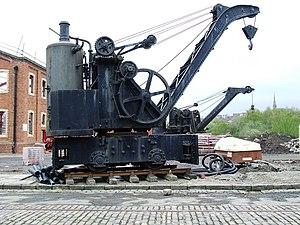
Une grue à vapeur est une grue propulsée par une machine à vapeur. Elle peut être fixe ou mobile et, si mobile, elle peut circuler sur voie ferrée, chenille, roues, ou être montée sur une barge. Elle a généralement une chaudière verticale placée à l'arrière de sorte que le poids de la chaudière contrebalance le poids de la flèche et de la charge.
Une locomobile est généralement une machine à vapeur déplaçable, le plus souvent montée sur des roues. Ce dispositif était surtout utilisé comme source motrice mobile en machinisme agricole et lié au travail stationnaire à la poulie ou au treuil qui a été très pratiqué de 1850 à 1950.